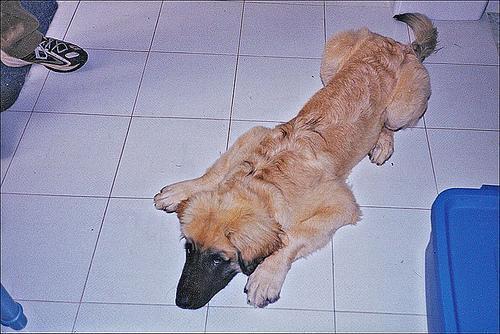
Leonberg